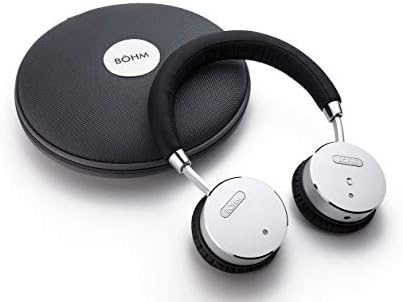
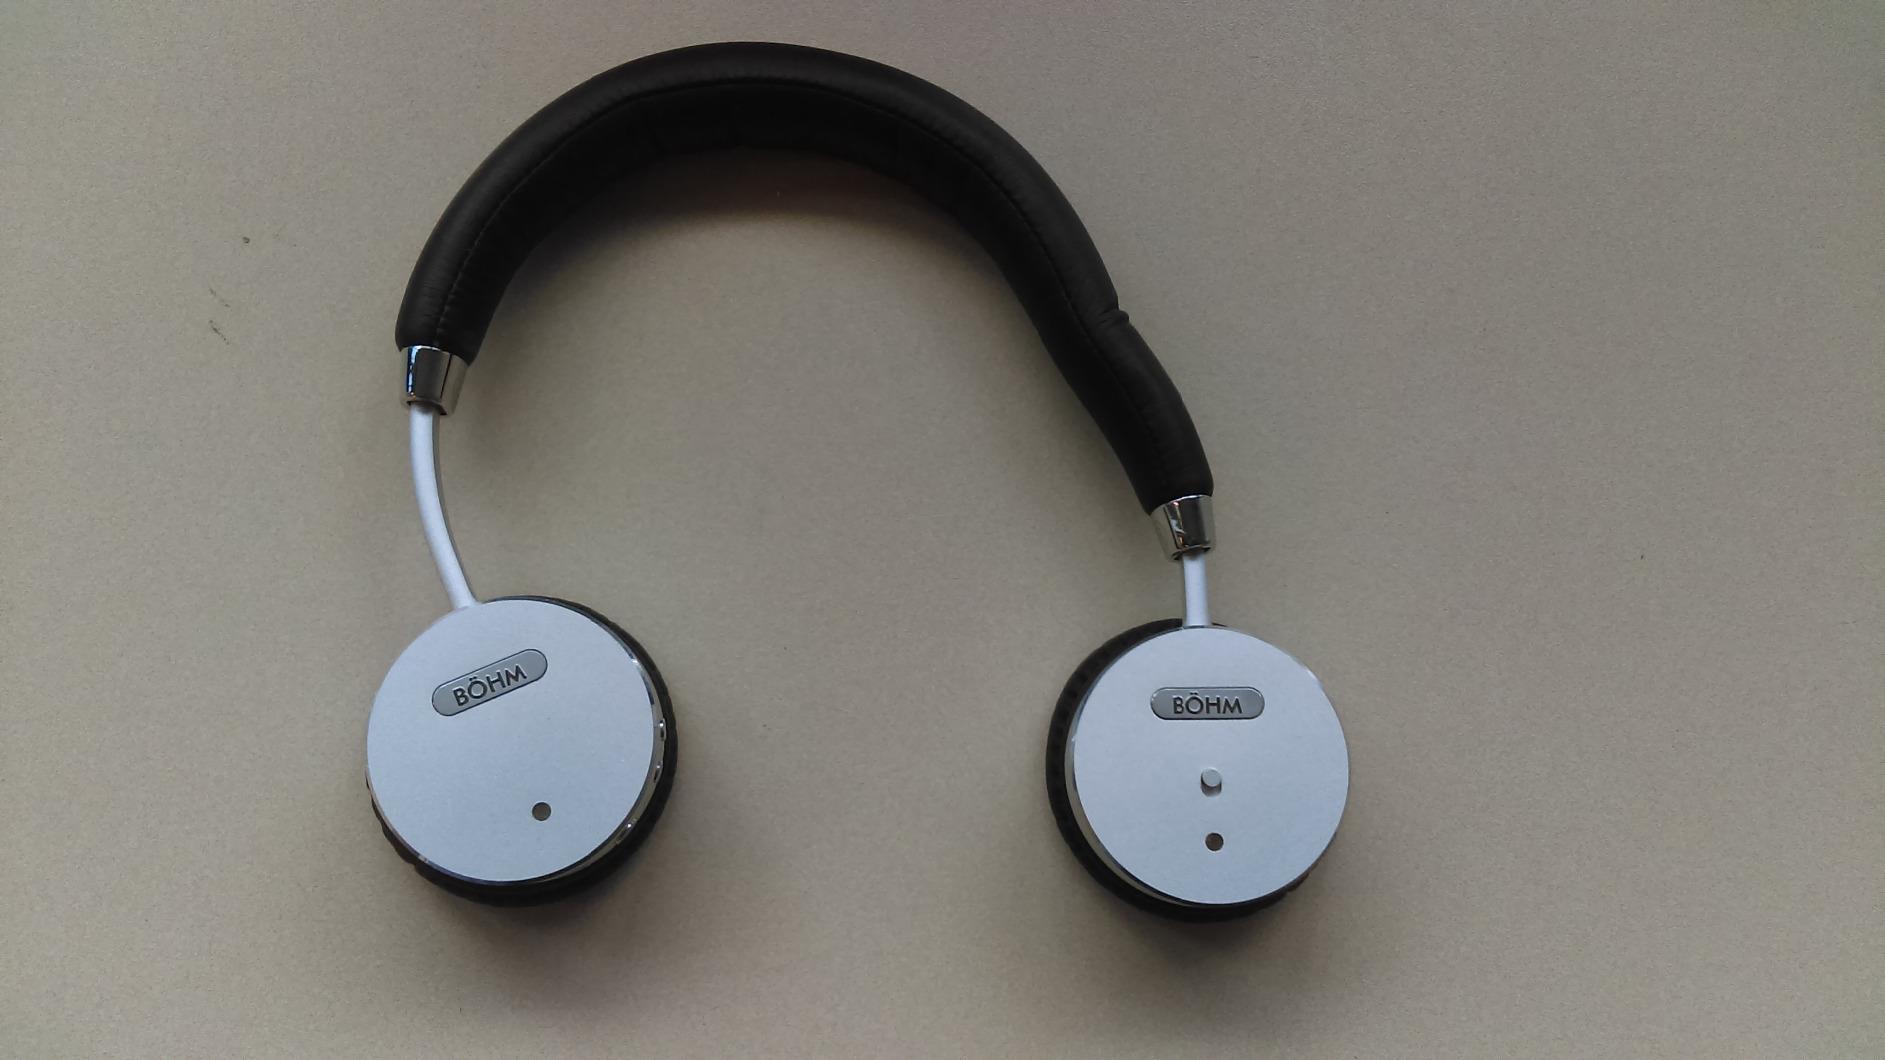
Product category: headphones
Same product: yes